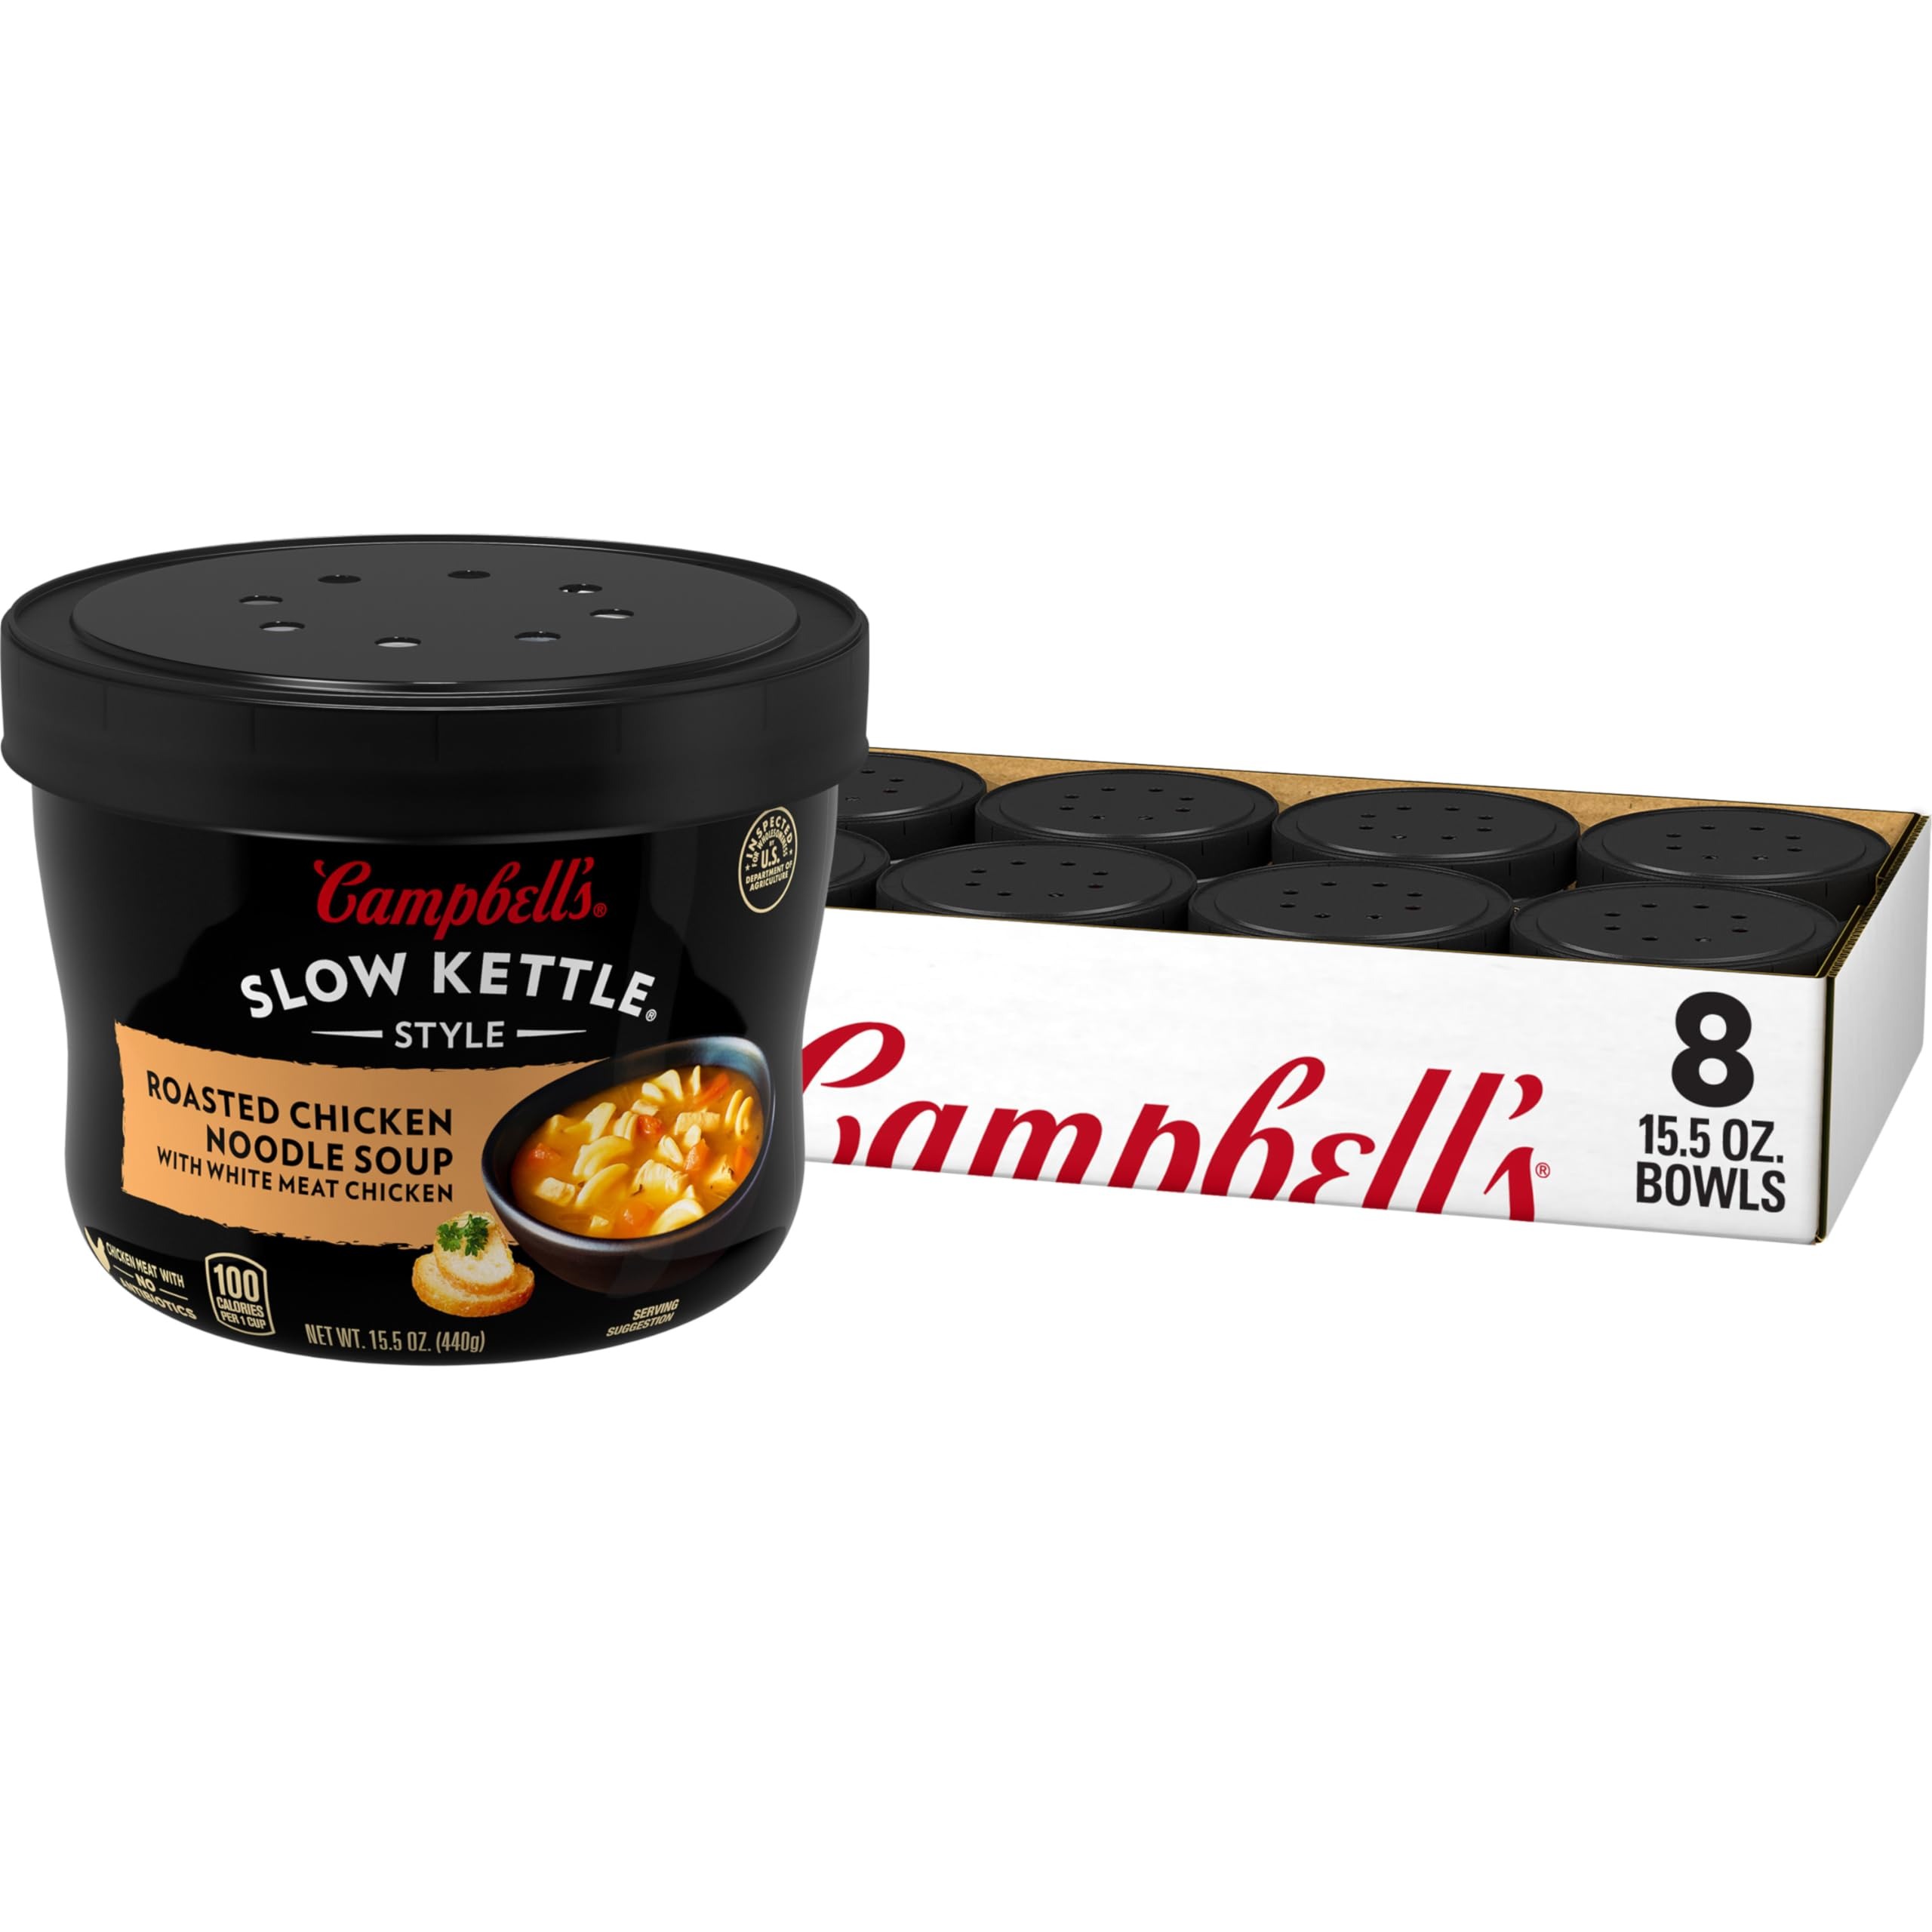
Item Name: Campbell's Slow Kettle Style Roasted Chicken Noodle Soup with White Meat Chicken, 15.5 oz. Tub (Case of 8)
Bullet Point 1: Chef-Crafted Chicken Noodle Soup: Savor the authentic flavors of slow-cooked ingredients like roasted white meat chicken raised without antibiotics, carrots, and enriched egg noodles in this delicious restaurant-quality soup
Bullet Point 2: Time Is Our Most Important Ingredient: Slow Kettle Style Roasted Chicken Noodle Soup with White Meat Chicken is simmered to perfection for an indulgent taste that will make you want to slow down and enjoy every spoonful
Bullet Point 3: Crafted With Quality Ingredients: This chicken noodle soup contains no high fructose corn syrup and no colors from artificial sources
Bullet Point 4: Quick & Easy Indulgence: Slow Kettle Roasted Chicken Noodle Soup with White Meat Chicken is conveniently packaged in a microwavable bowl for a delicious indulgence you can just heat, serve, and savor with any meal
Bullet Point 5: Pantry Staple: This chicken noodle soup ships as a single 15.5-ounce microwavable bowl
Value: 124.0
Unit: Ounce

Price: 4.49